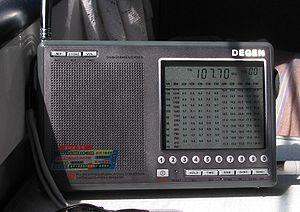
Les radiocommunications de catastrophe jouent un rôle capital déterminant à tous les stades de la gestion des catastrophes.